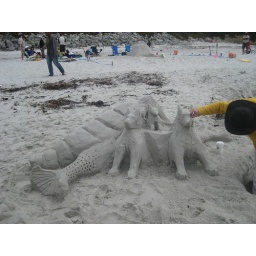
Some entries in the sand castle building contest in Carmel Beach.